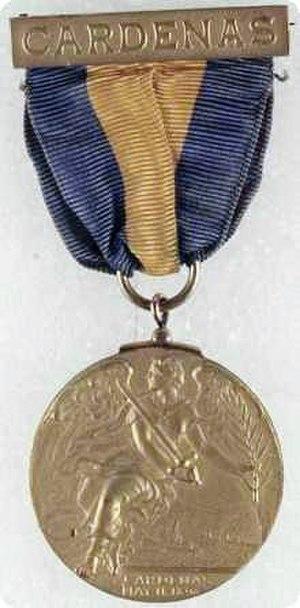
La Cardenas Medal of Honor est une décoration — n'ayant aucun rapport avec la Medal of Honor, plus haute distinction militaire des États-Unis — créée le 3 mai 1900 par le Congrès pour récompenser l'équipage d'un cotre de l'US Revenue Cutter Service s'étant distingué durant la guerre hispano-américaine.